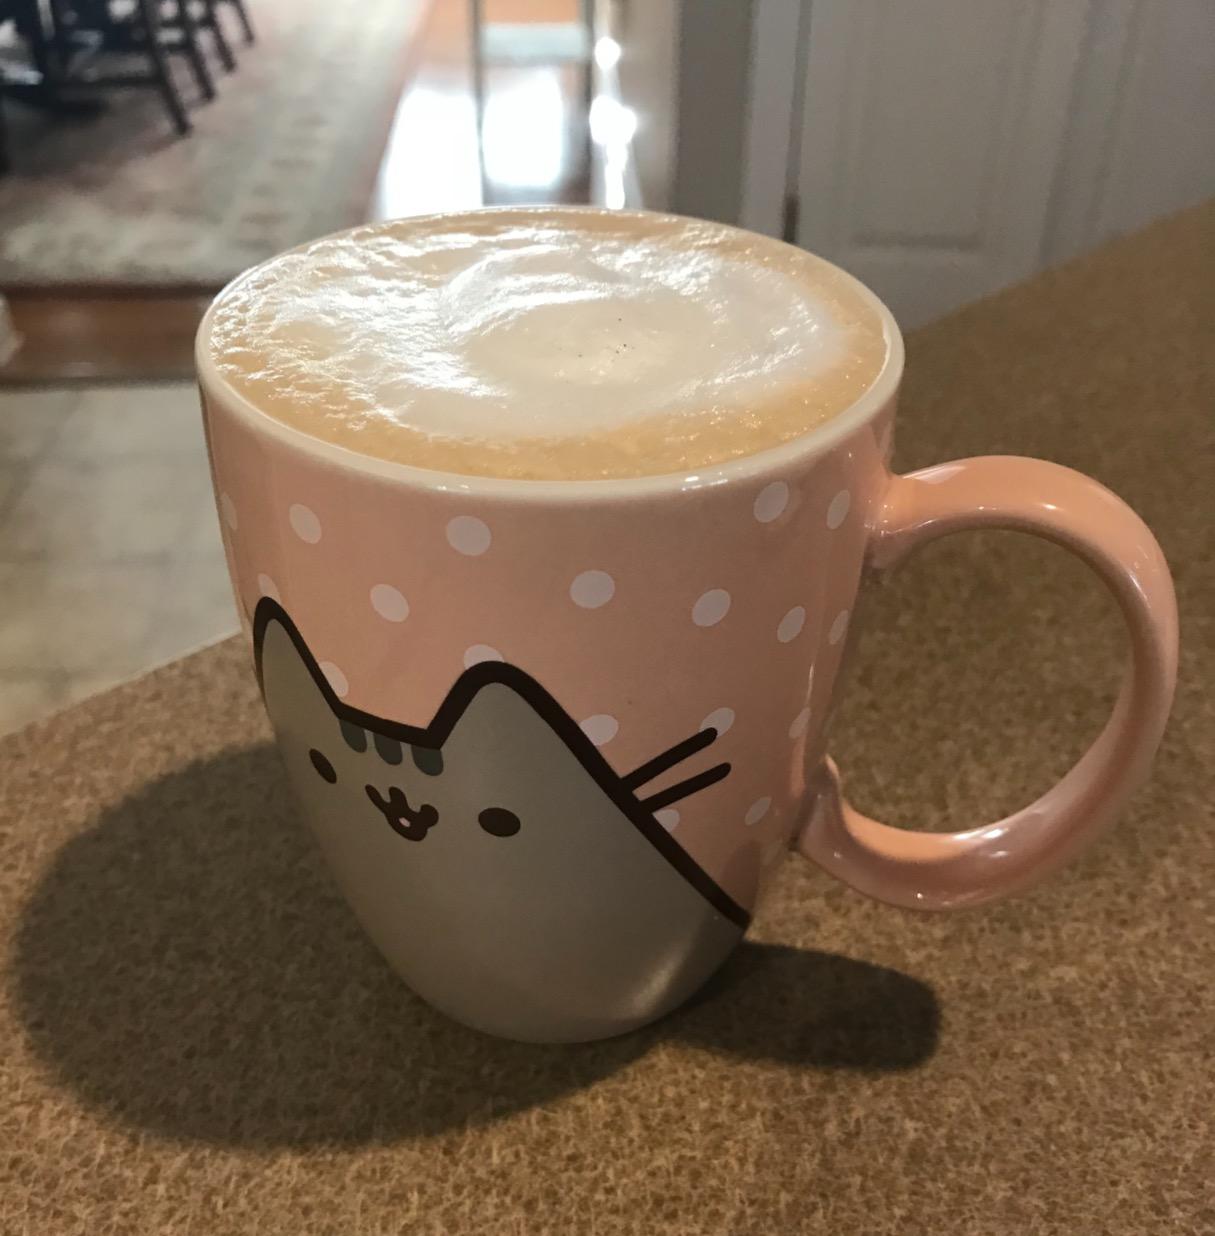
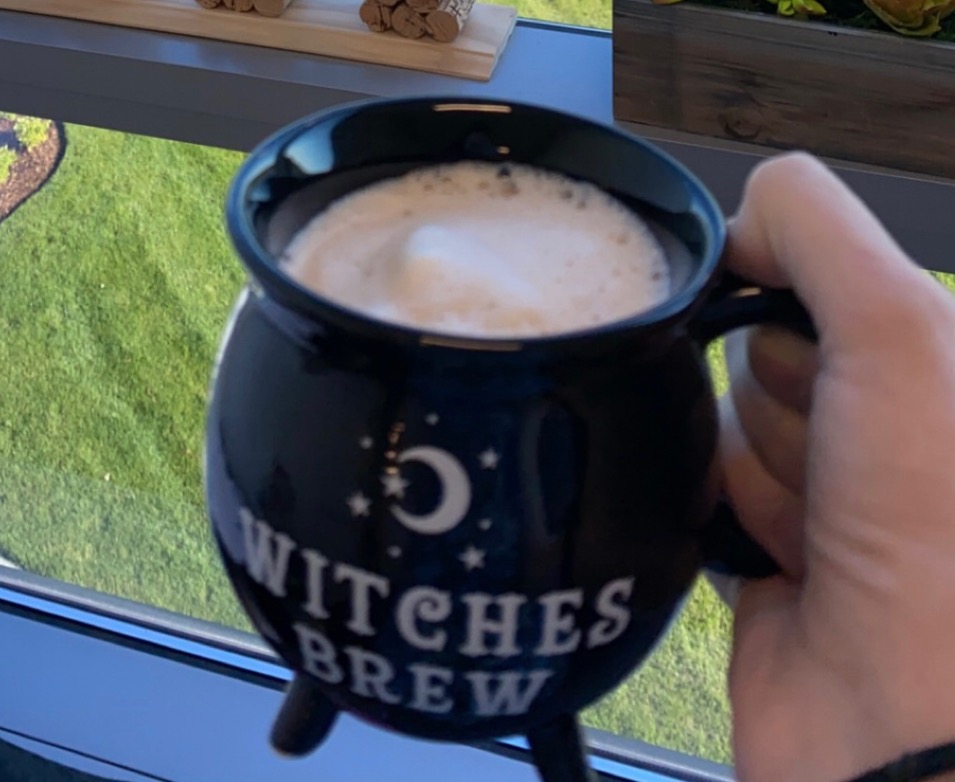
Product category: items_mug
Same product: no